Kai Tak Development

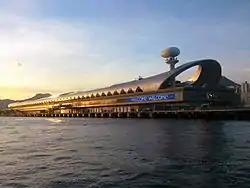
Kai Tak Cruise Terminal.

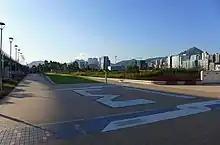
Kai Tak Runway Park with its former runway number: 13

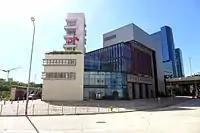
Kai Tak Fire Station

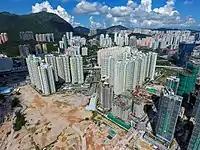
Kai Ching Estate and Tak Long Estate

The first stage infrastructure projects are mostly completed and open. These are the first stage projects: